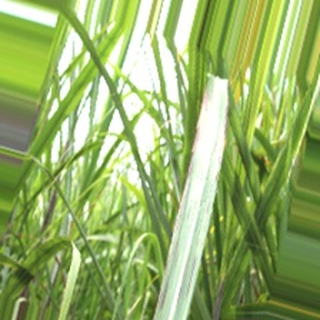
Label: sugarcane_bacterial_blight